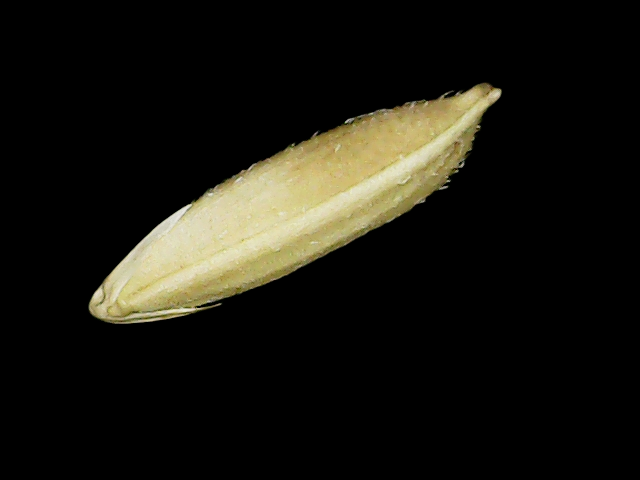
Rice variety: Binadhan11